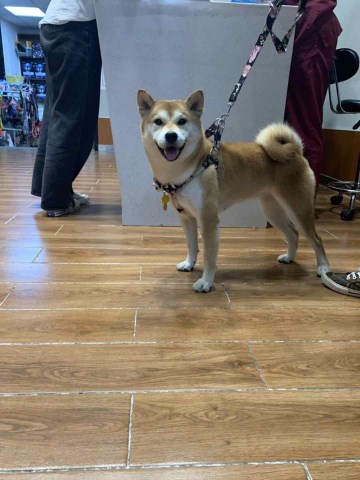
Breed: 1043-n000001-Shiba_Dog